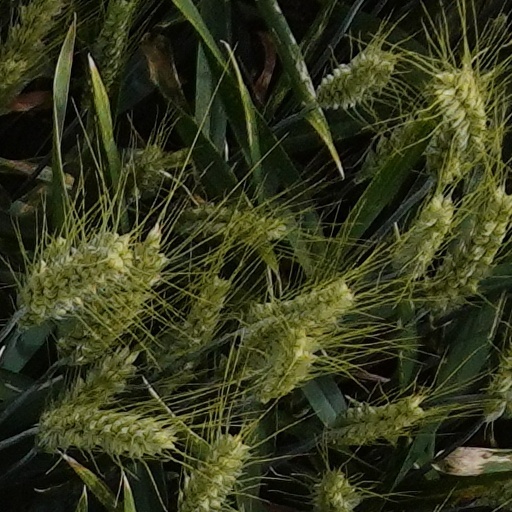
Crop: wheat